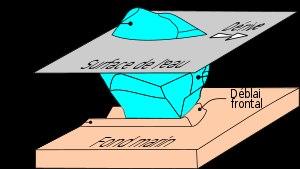
Lorsqu’une formation de glace flottante dérive dans une zone peu profonde, il arrive que la partie immergée de cette glace touche le fond de l’eau. Elle se met alors à racler les sédiments en y laissant un sillon – c’est le phénomène de l’affouillement. Si ce phénomène est le plus souvent observé dans les mers et les océans, on le remarque également dans les rivières et les lacs.